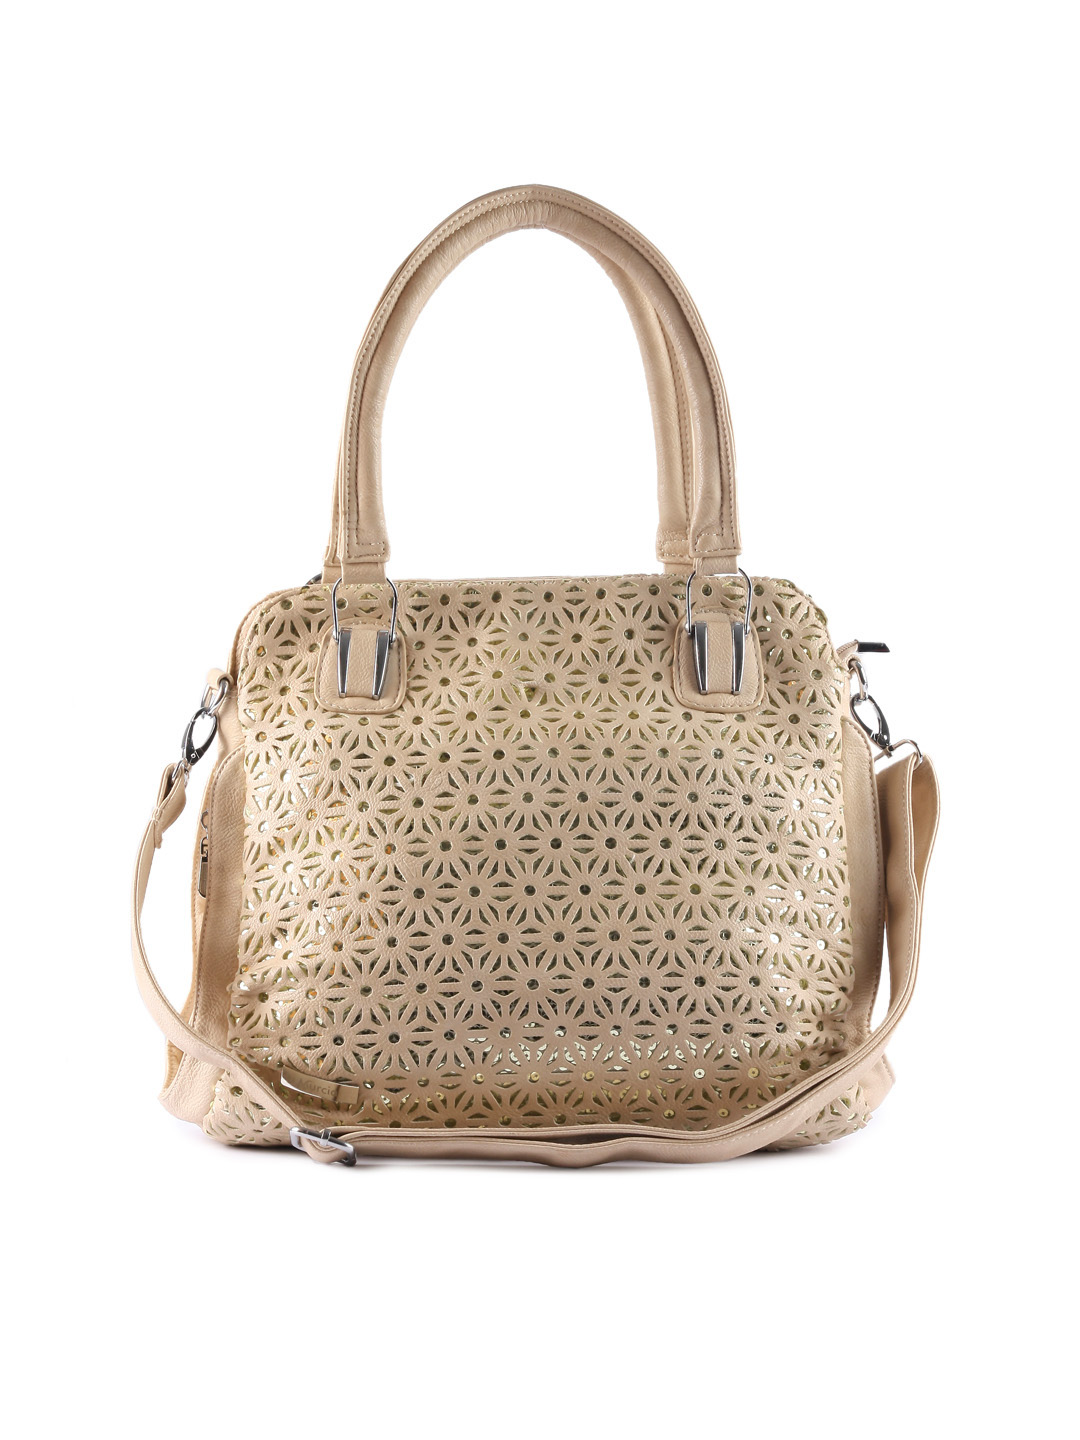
Murcia Women Casual Peach Handbag
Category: Accessories / Bags / Handbags
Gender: Women
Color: Peach
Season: Winter 2015
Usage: Casual